R-1 tank

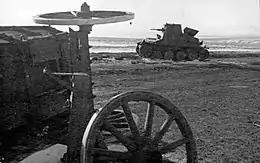
R-1 at Stalingrad, where most of the vehicles were lost

Most of the R-1s disabled in 1941 were recoverable. For the summer campaign of 1942 the cavalry divisions had still fielded 29.